Capture of HMS Dominica

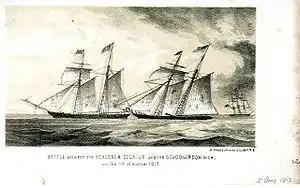
Battle between the schooners, Dominica and the Decatur on 5 August 1813

At about 1:30 pm "Dominica" fired when it maneuvered in for an attack, but the shot fell short. Although "Dominica" was more heavily armed than "Decatur", Diron chose to engage her. The Americans then raised their colors and beat to quarters. To ensure that none of his men fled below, Captain Diron ordered all the hatches closed after all the ammunition, water and grappling hooks were brought on deck. Diron planned to get as close as possible to "Dominica" without firing a shot so as to release a broadside and a discharge of musketry before boarding under cover of the smoke. It was around 2:00 pm when "Decatur" maneuvered for this but the Americans were answered with a broadside and a deadly duel ensued. The two schooners exchanged fire while the merchantman continued her escape.